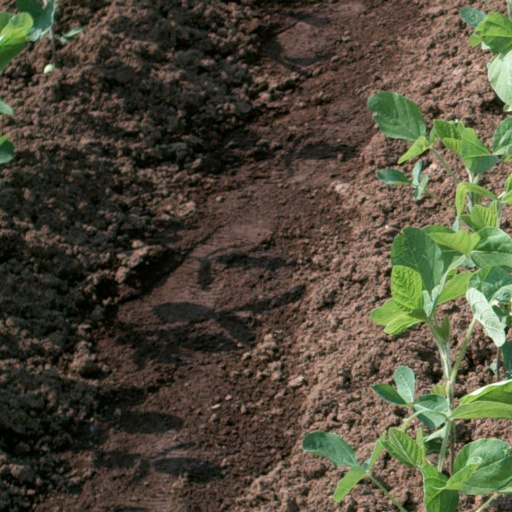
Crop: soybean